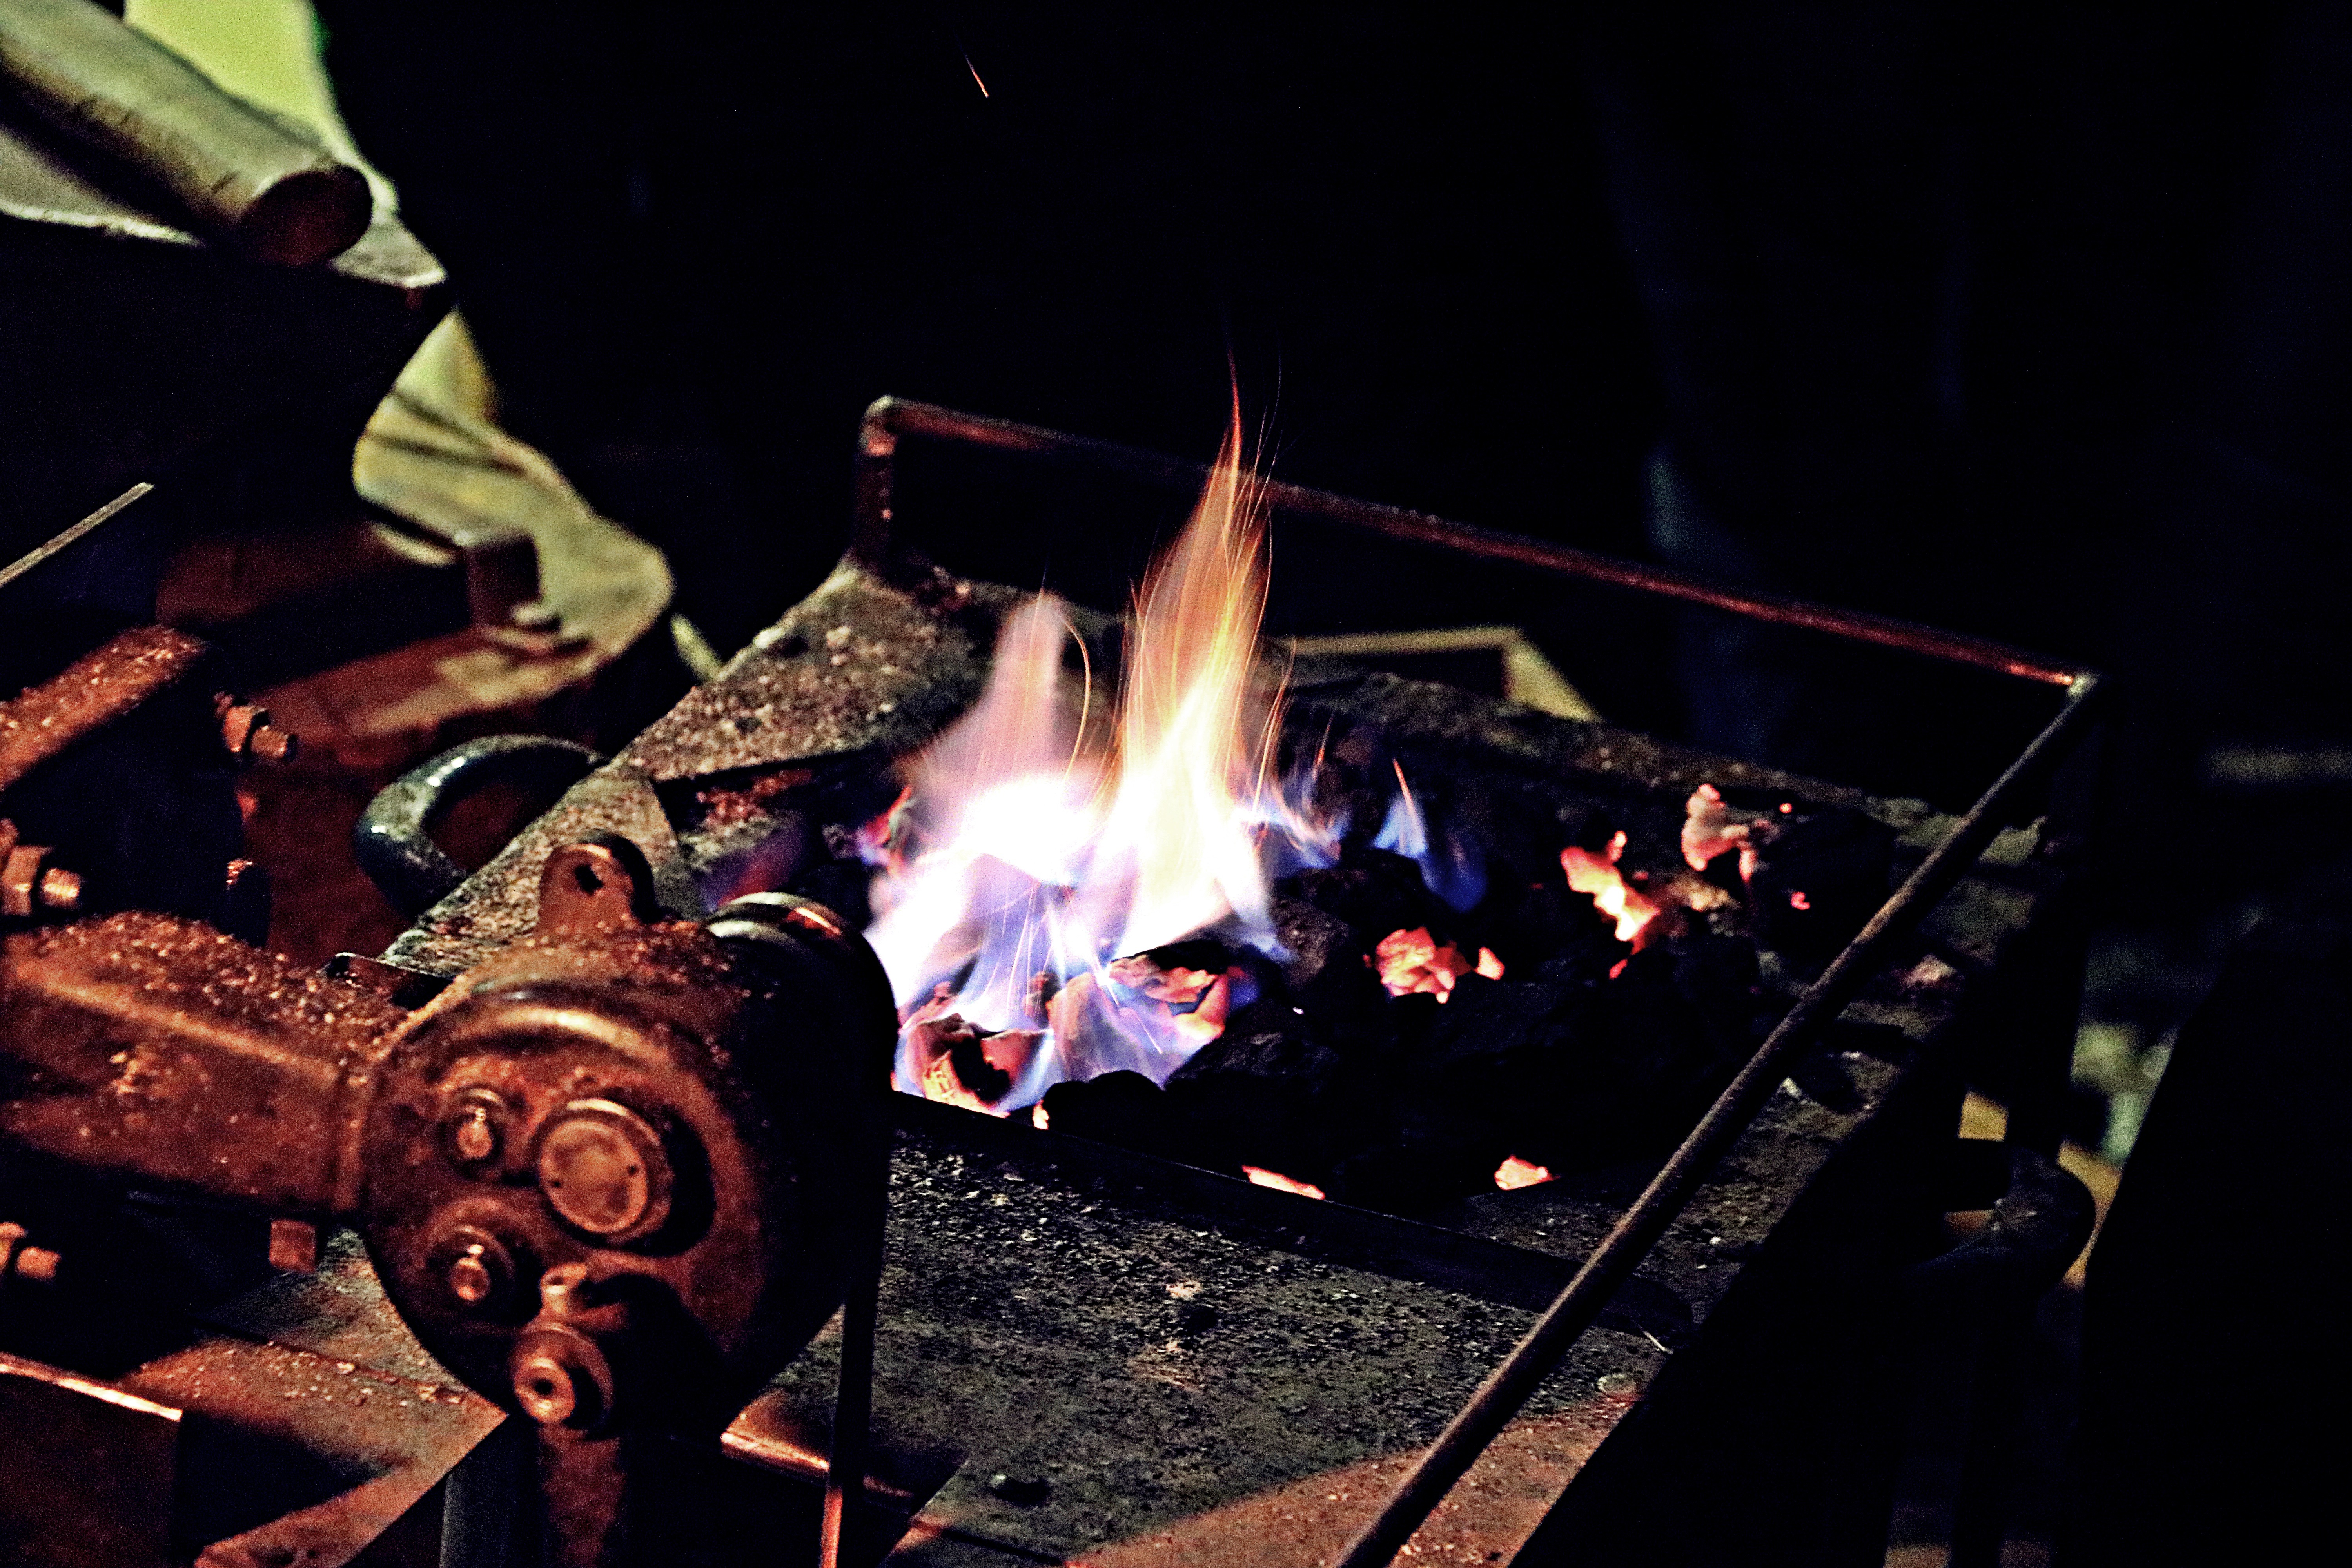
workshop, fire, glow, darkness, craft, performance art, stage, performance, hot, forge, coal, middle ages, screenshot, blacksmith, embers, heiss, knife making, forge knife